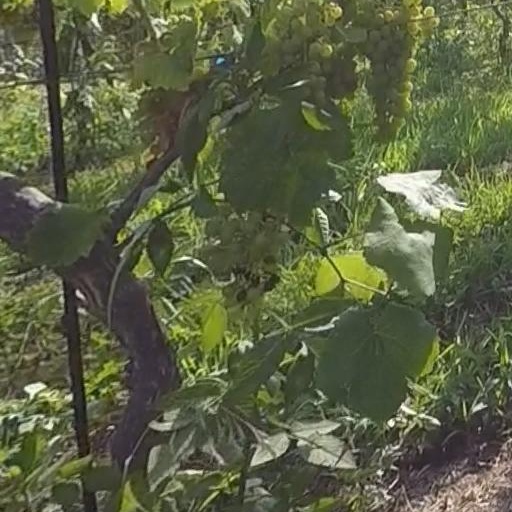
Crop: grape